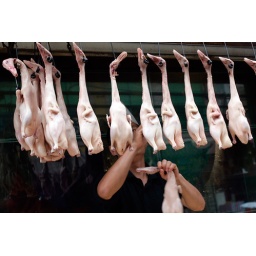
Preparing duck in a food stall on the street